Beggiatoa

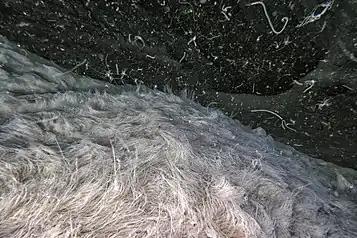
A Beggiatoa-like bacterial mat filaments in underwater cave.

Vacuolated "Beggiatoa" can be very common in coastal upwelling regions (for example Peru and Chile coasts), deep sea hydrothermal vents and cold vents; in these environments the floc mats (hair-like breast) can grow up and cover large areas and reach the height of 30 cm. In deep sea hydrothermal vents and cold-seeps "Beggiatoa" can grow in filaments that can be up to 200 micrometres in diameter, which makes these ones the largest prokaryotes currently known. Vacuolated "Beggiatoa" can be found also in hypoxic seafloor, where the filaments can live inside the sediments at the depth of few cm (from 2 to 4 cm); in same cases the "Beggiatoa" bacterial filaments can be the most abundant part of the microbial biomass in the sediments.